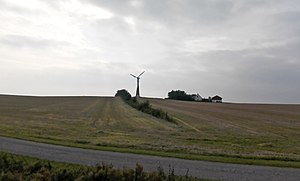
Gedsermøllen
Gedsermøllen, set fra jernbanen
Gedsermøllen
Gedsermøllen var en elværks-tilsluttet vindmølle, der blev opstillet på det sydlige Falster i nærheden af Gedser i 1957.